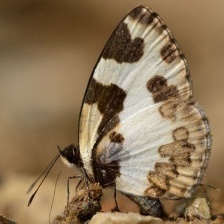
Species: ELBOWED PIERROT